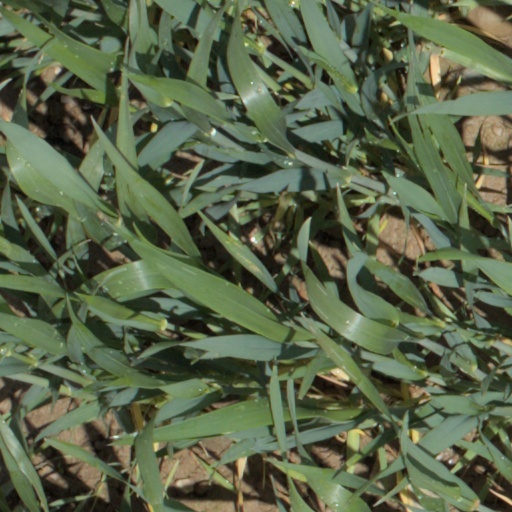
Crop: wheat